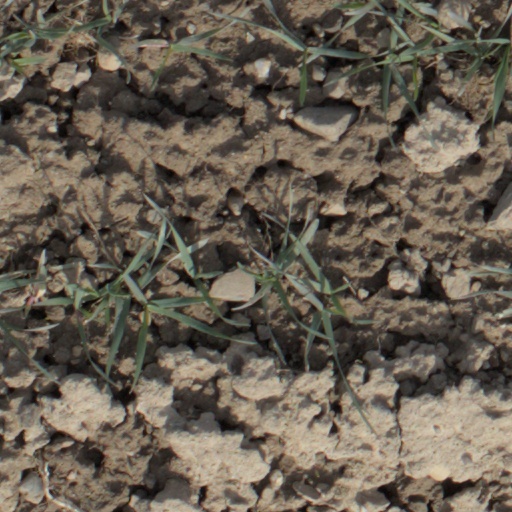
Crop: wheat